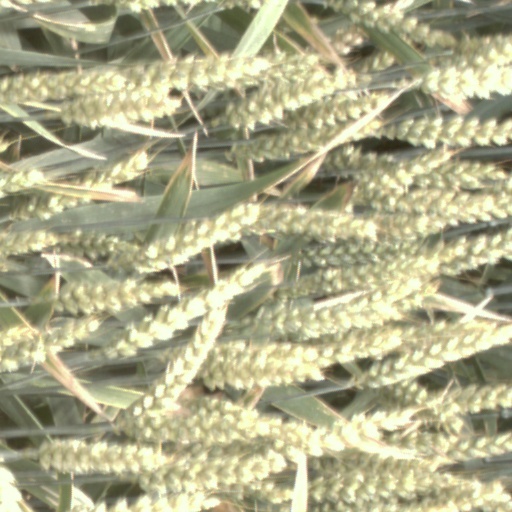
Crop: wheat